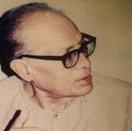
Age: 58